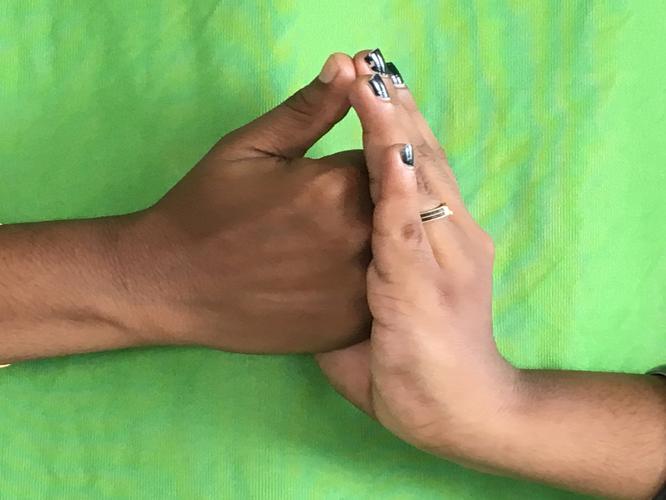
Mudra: Shanka
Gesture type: double_hand